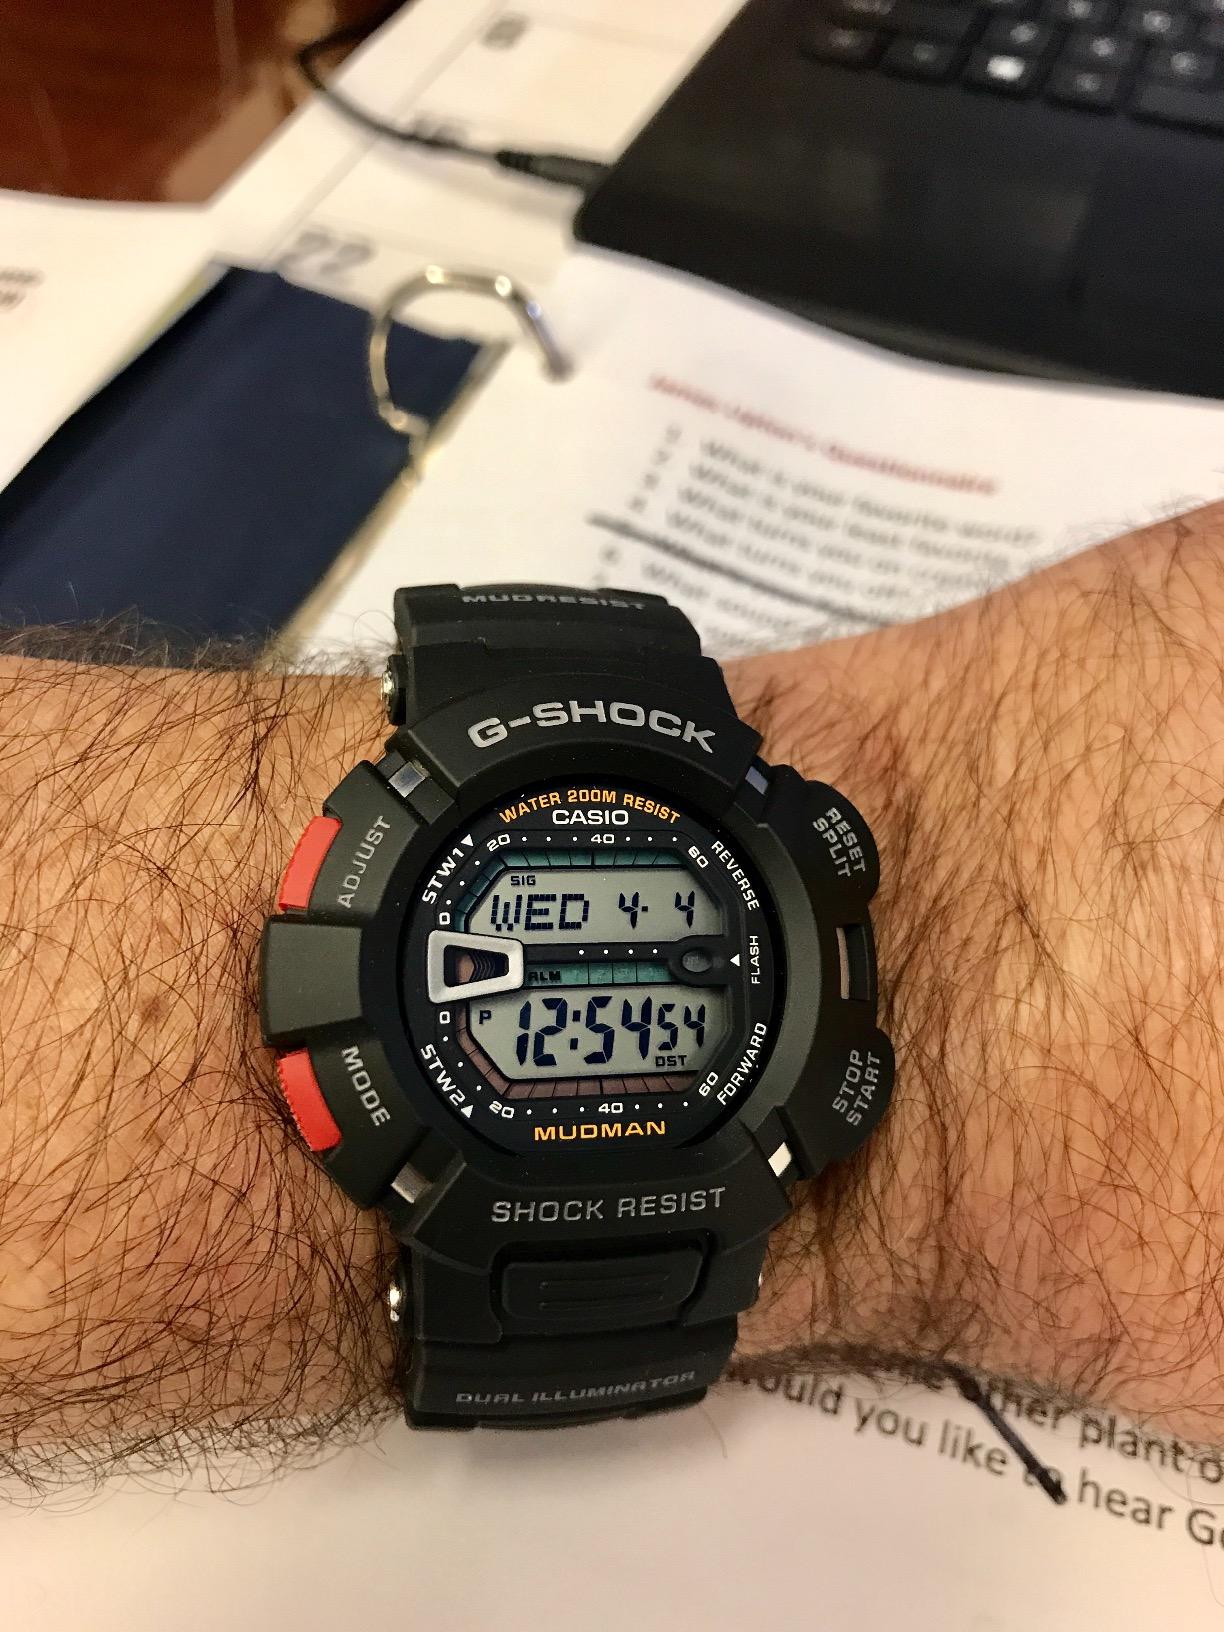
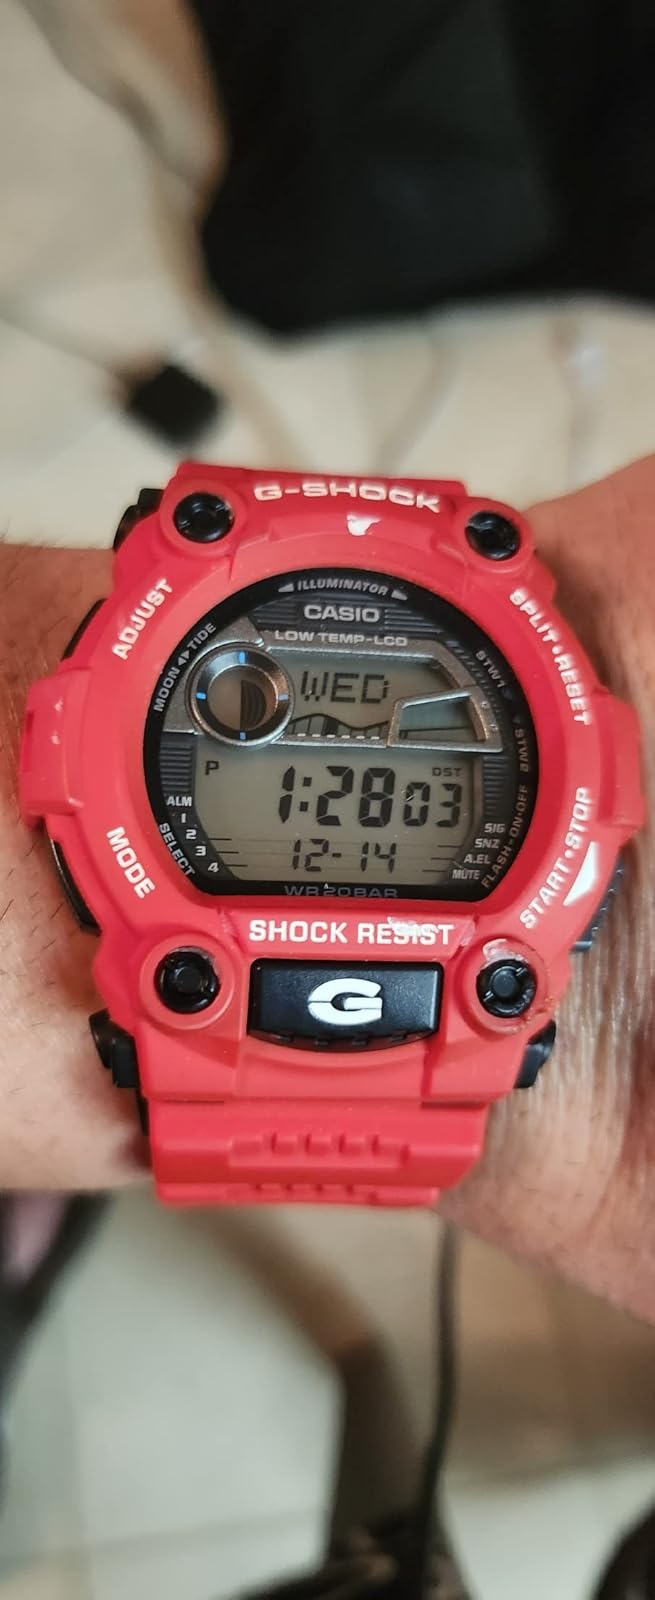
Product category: accessories_watch
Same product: no